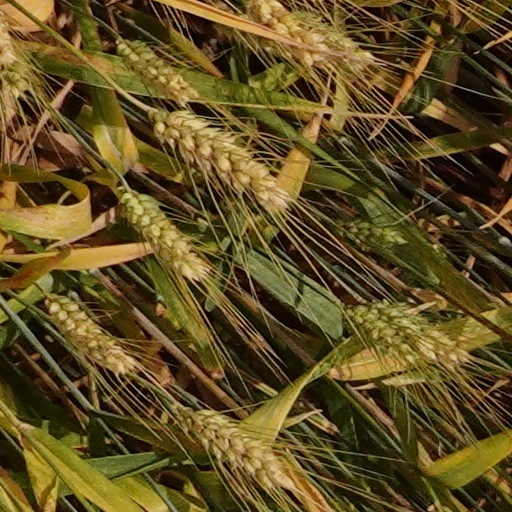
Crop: wheat